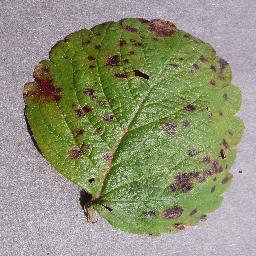
Label: Strawberry___Leaf_scorch